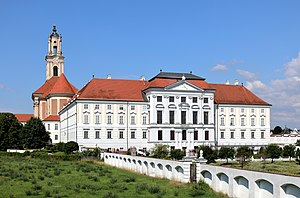
Stift Herzogenburg
Stift Herzogenburg
Stift Herzogenburg er et kloster tilhørende augustinerkorherrene i Herzogenburg i den østrigske delstat Niederösterreich.